Macedonian nationalism

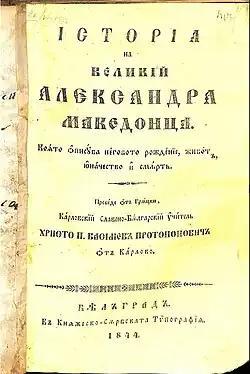
In 1844, this "Alexander Romance" was published in Belgrade, translated from Greek into Bulgarian by Hristo Popvasilev from Karlovo. This book, according to Blaže Ristovski, played an essential role in awakening Macedonianism, which in the middle of the 19th century was still in its infancy.

During the first half of the second millennium, the concept of Macedonia on the Balkans was associated by the Byzantines with their Macedonian province, centered around Adrianople in modern-day Turkey. After the conquest of the Balkans by the Ottomans in the late 14th and early 15th century, the Greek name "Macedonia" disappeared as a geographical designation for several centuries. The background of the modern designation "Macedonian" can be found in the 19th century, as well as the myth of "ancient Macedonian descent" among the Orthodox Slavs in the area, adopted mainly due to Greek cultural inputs. However, Greek education was not the only engine for such ideas. During the early modern era, some Dalmatian pan-Slavic ideologists like Mavro Orbini believed the ancient Macedonians were Slavs. Under these influences in the 19th century some intellectuals in the region developed the idea on direct link between the local Slavs, the early Slavs and the ancient Balkan populations.